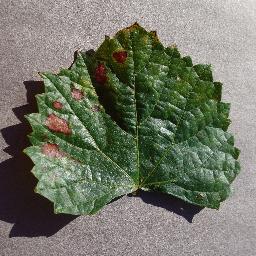
Label: Grape___Esca_(Black_Measles)